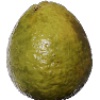
Label: guava